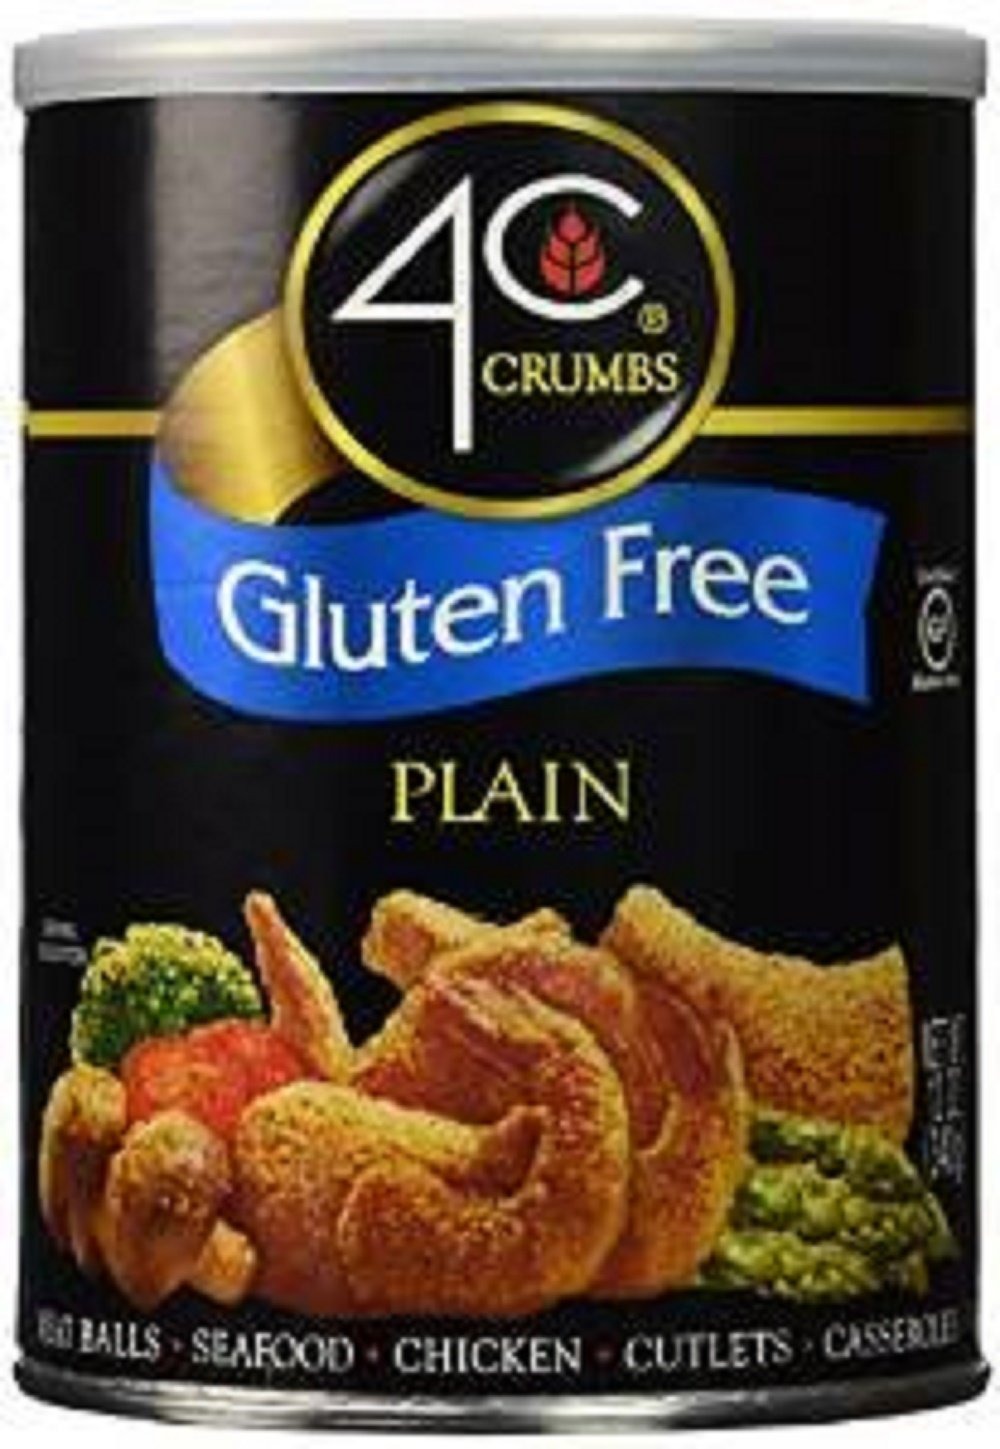
Item Name: 4C Premium Gluten Free Bread Crumbs, Plain 1 Pack, Regular & Gluten Free, Flavorful Crispy Crunchy, Value Pack
Bullet Point 1: GLUTEN FREE - Safe and delicious premium gluten free bread crumbs the whole family will enjoy!
Bullet Point 2: CRISPY CRUNCHY - With years of history behind our bread crumbs and gluten free offerings, we've perfected the right amount of crunch to texture ratio. Each bite will have the right amount of crisp & crunch, and will ensure the best meals possible
Bullet Point 3: FLAVOR PACKED - Our bread crumbs help retain moisture in the foods you are cooking. Stop wasting great meals with the wrong bread crumbs and drying out your meats. Get the chef quality in every meal
Bullet Point 4: DELICIUOS QUALITY - Bulk batch of fresh, high quality bread crumbs. Perfect for big parties, small restaurants, filling your pantry, and just having it ready!
Bullet Point 5: EXPERTS IN TASTE - 4C have been experts in quality foods and bread crumbs, dating back to 1935! As a family owned business, we take pride in the premium quality offerings we create and share with the world
Value: 36.0
Unit: Ounce

Price: 3.98